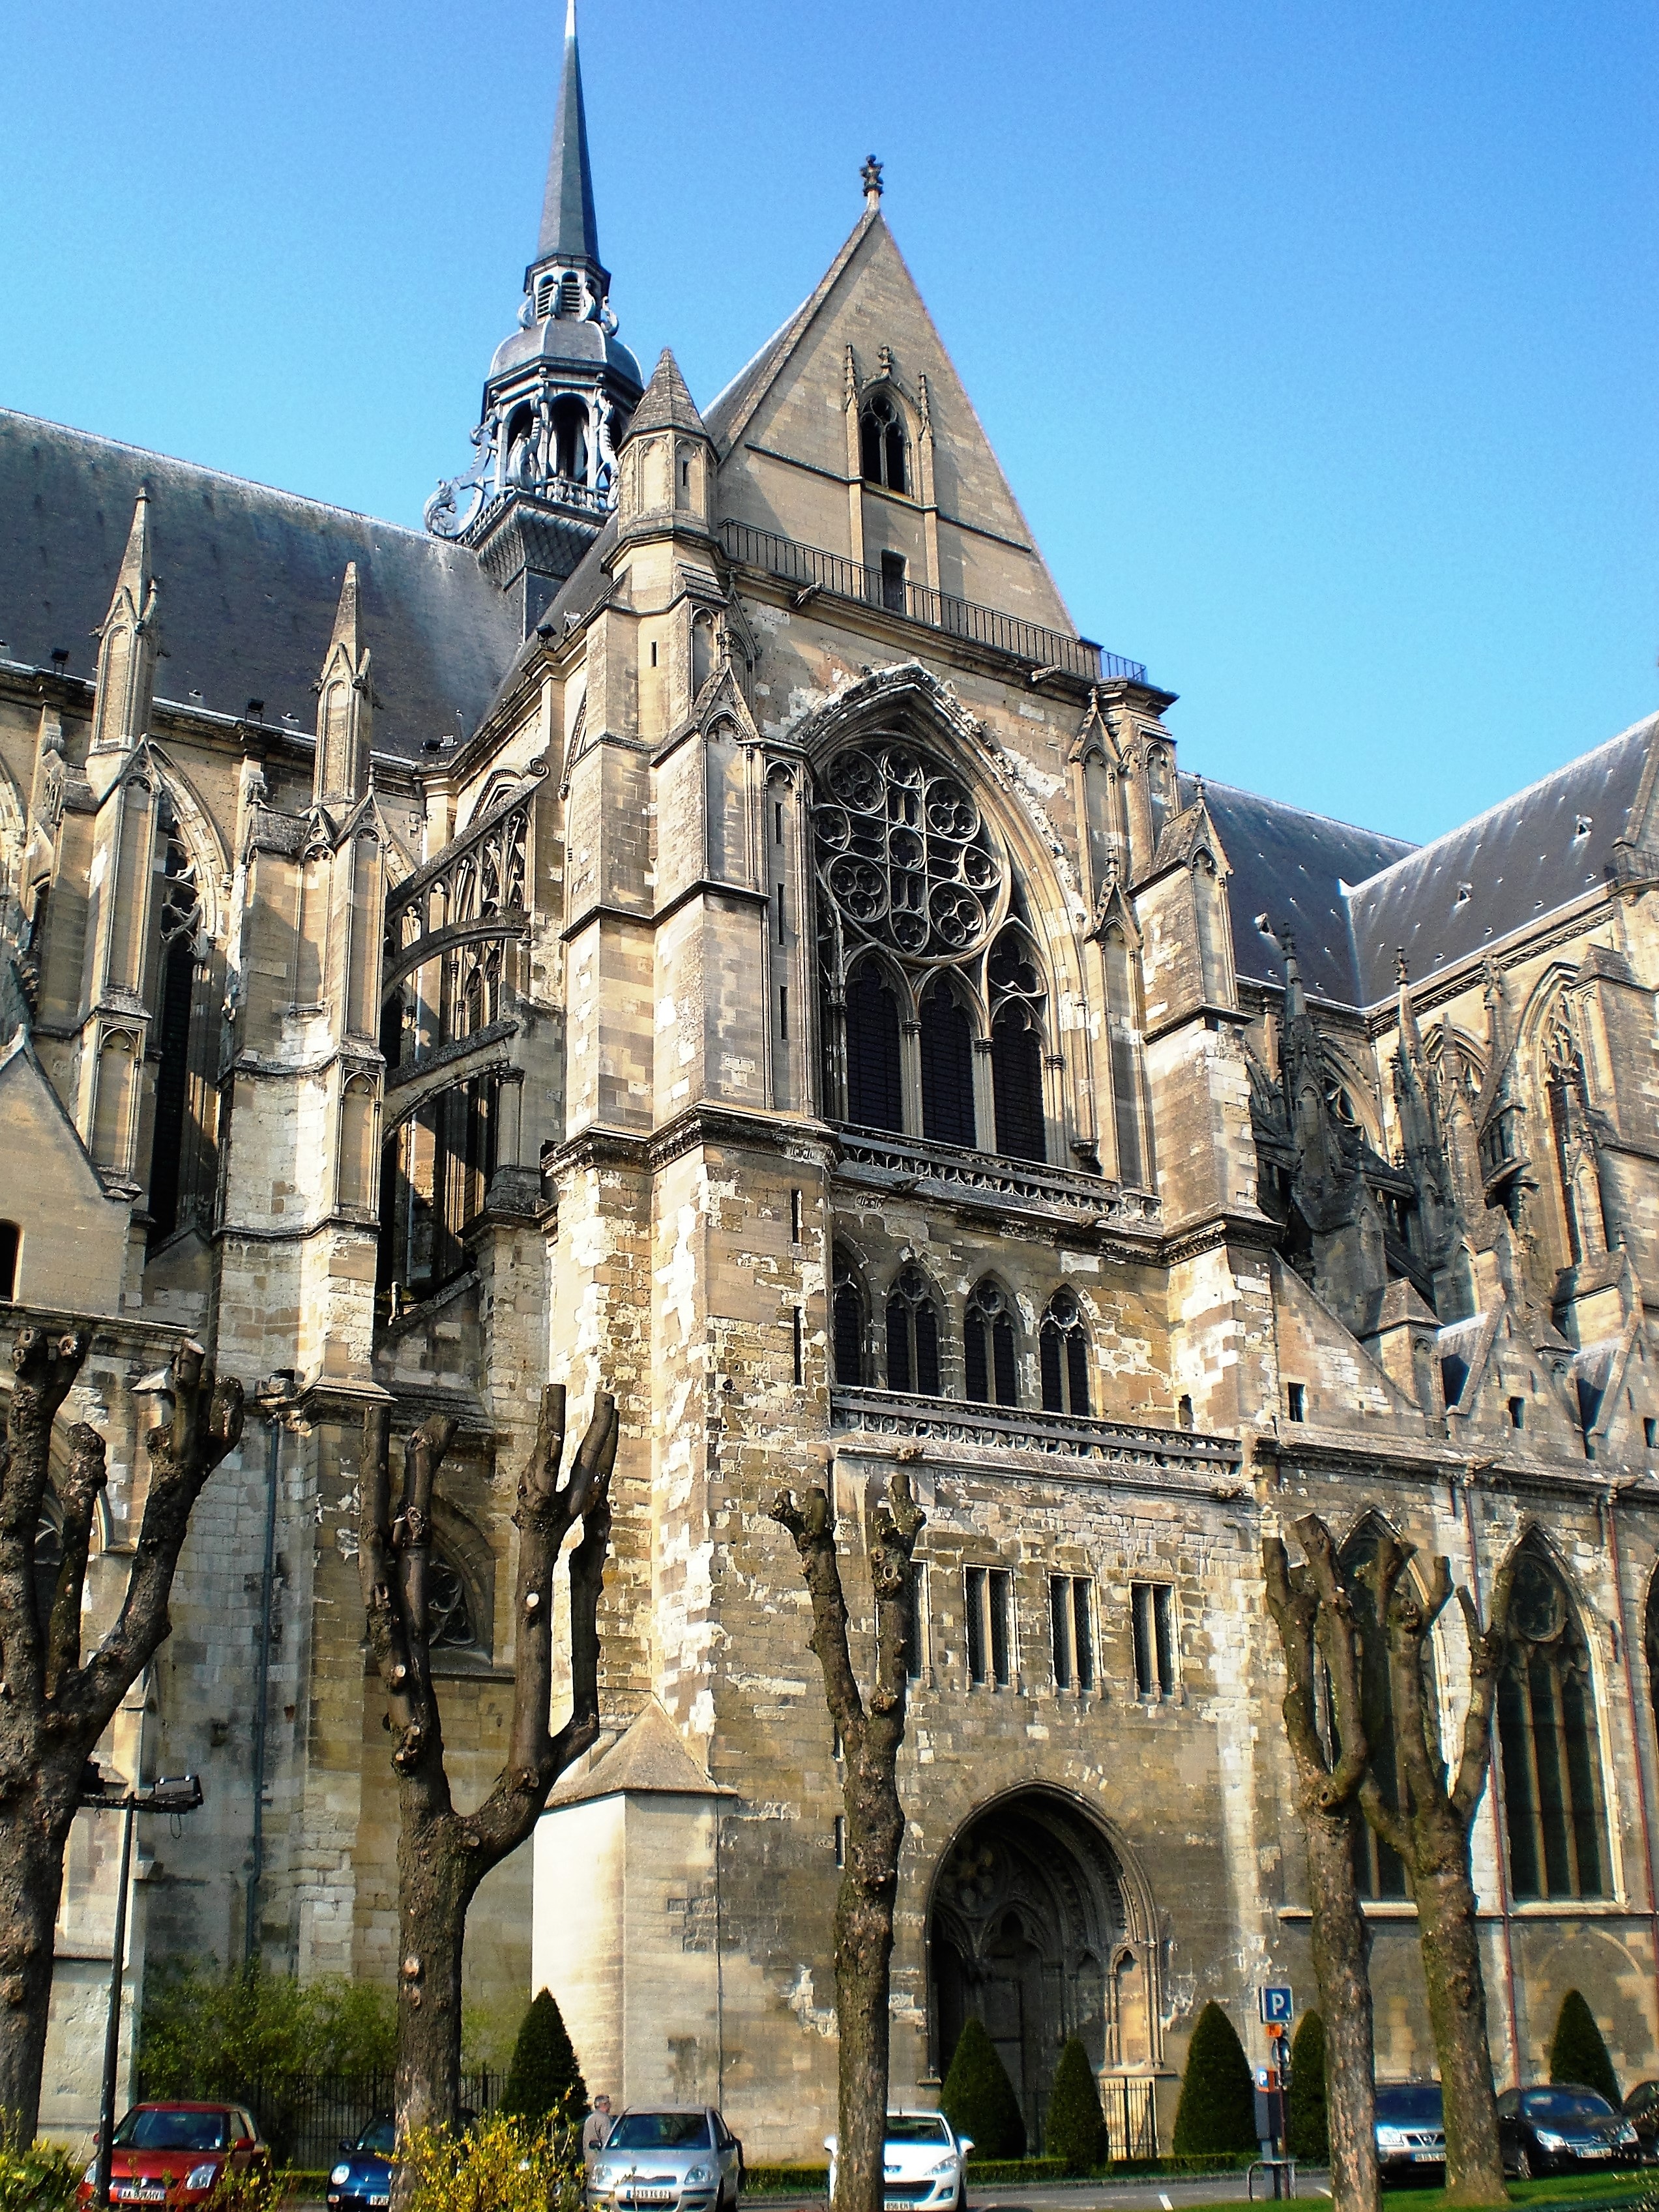
architecture, building, chateau, france, religion, landmark, facade, church, cathedral, tourism, place of worship, catholic, spire, monastery, abbey, basilica, middle ages, gothic architecture, tours, historic site, ancient history, byzantine architecture